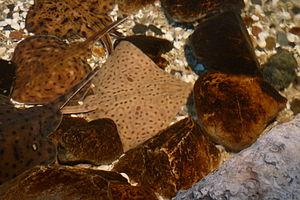
Aquarium des raies au musée-aquarium Exploramer de Sainte-Anne-des-Monts
Exploramer est une institution muséale située à Sainte-Anne-des-Monts, dans la région administrative de la Gaspésie–Îles-de-la-Madeleine au Québec. L'espace intérieur de l'édifice du musée comprend un grand nombre d'aquariums qui présentent différents écosystèmes du fleuve Saint-Laurent.